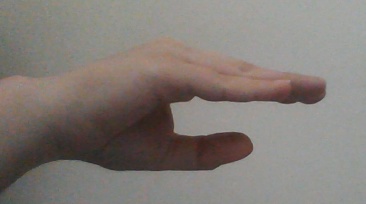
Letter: jeem